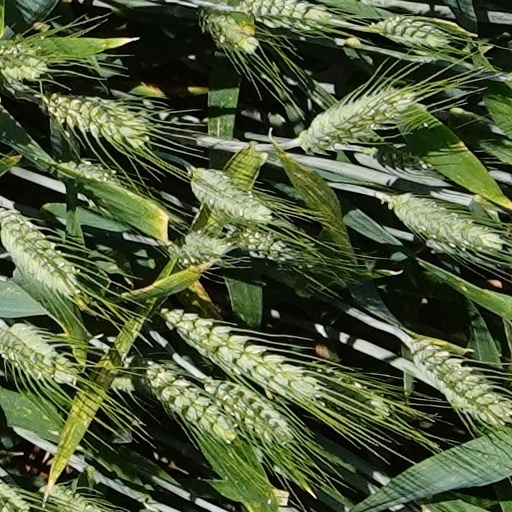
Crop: wheat